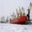
Label: ship